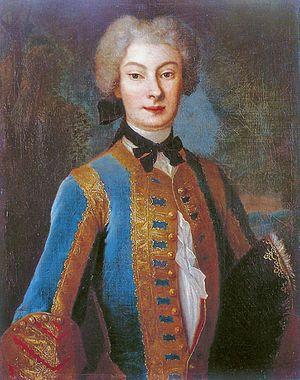
Anna Karolina Orzelska était une aventurière et szlachcianka polonaise, fille illégitime d'auguste II le Fort, électeur de Saxe et roi de Pologne, et de Henriette Rénard.